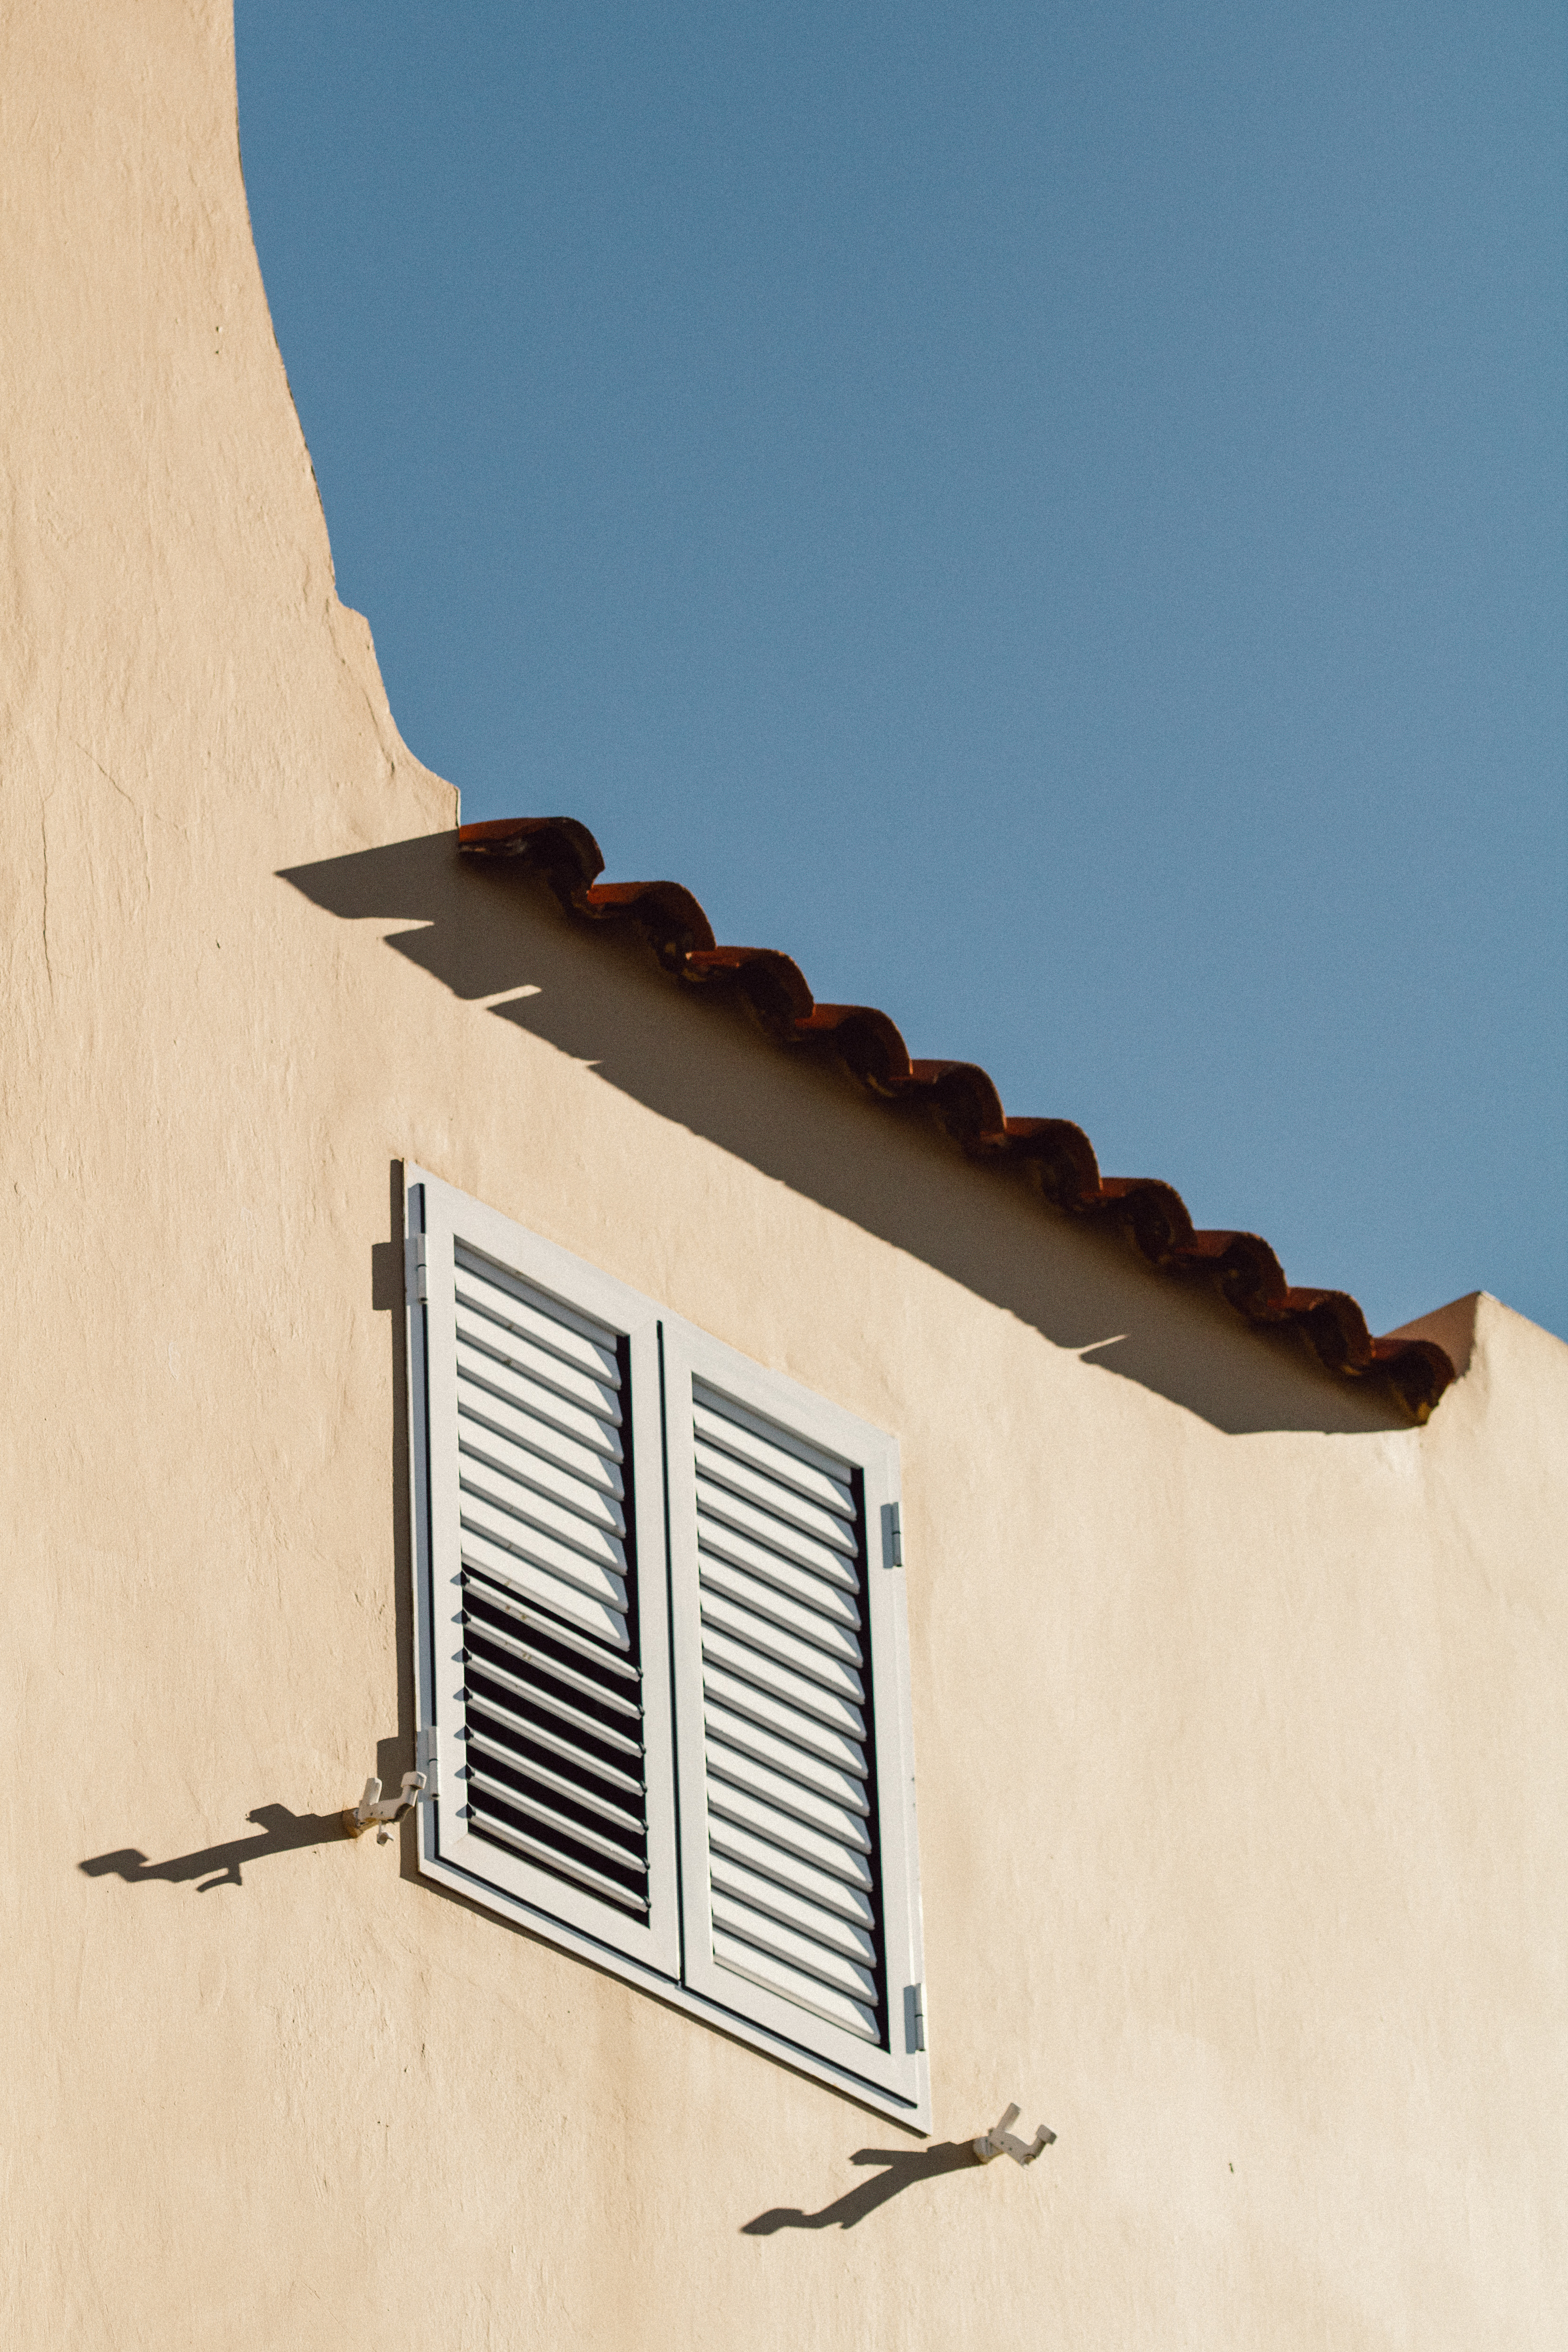
blue, wall, roof, sky, architecture, house, window, building, facade